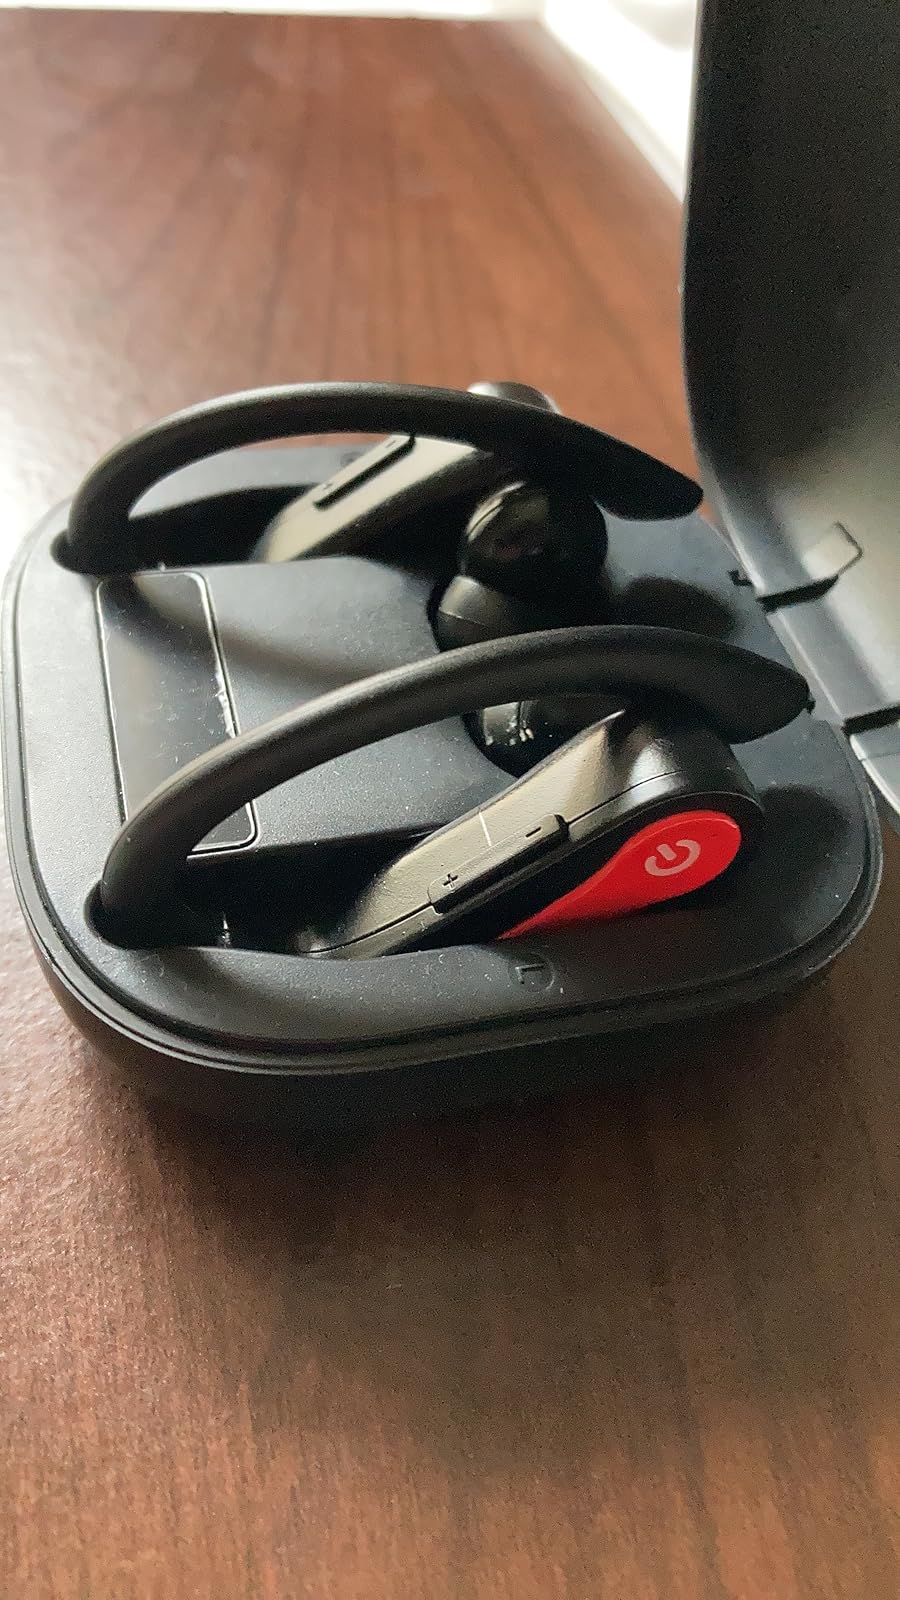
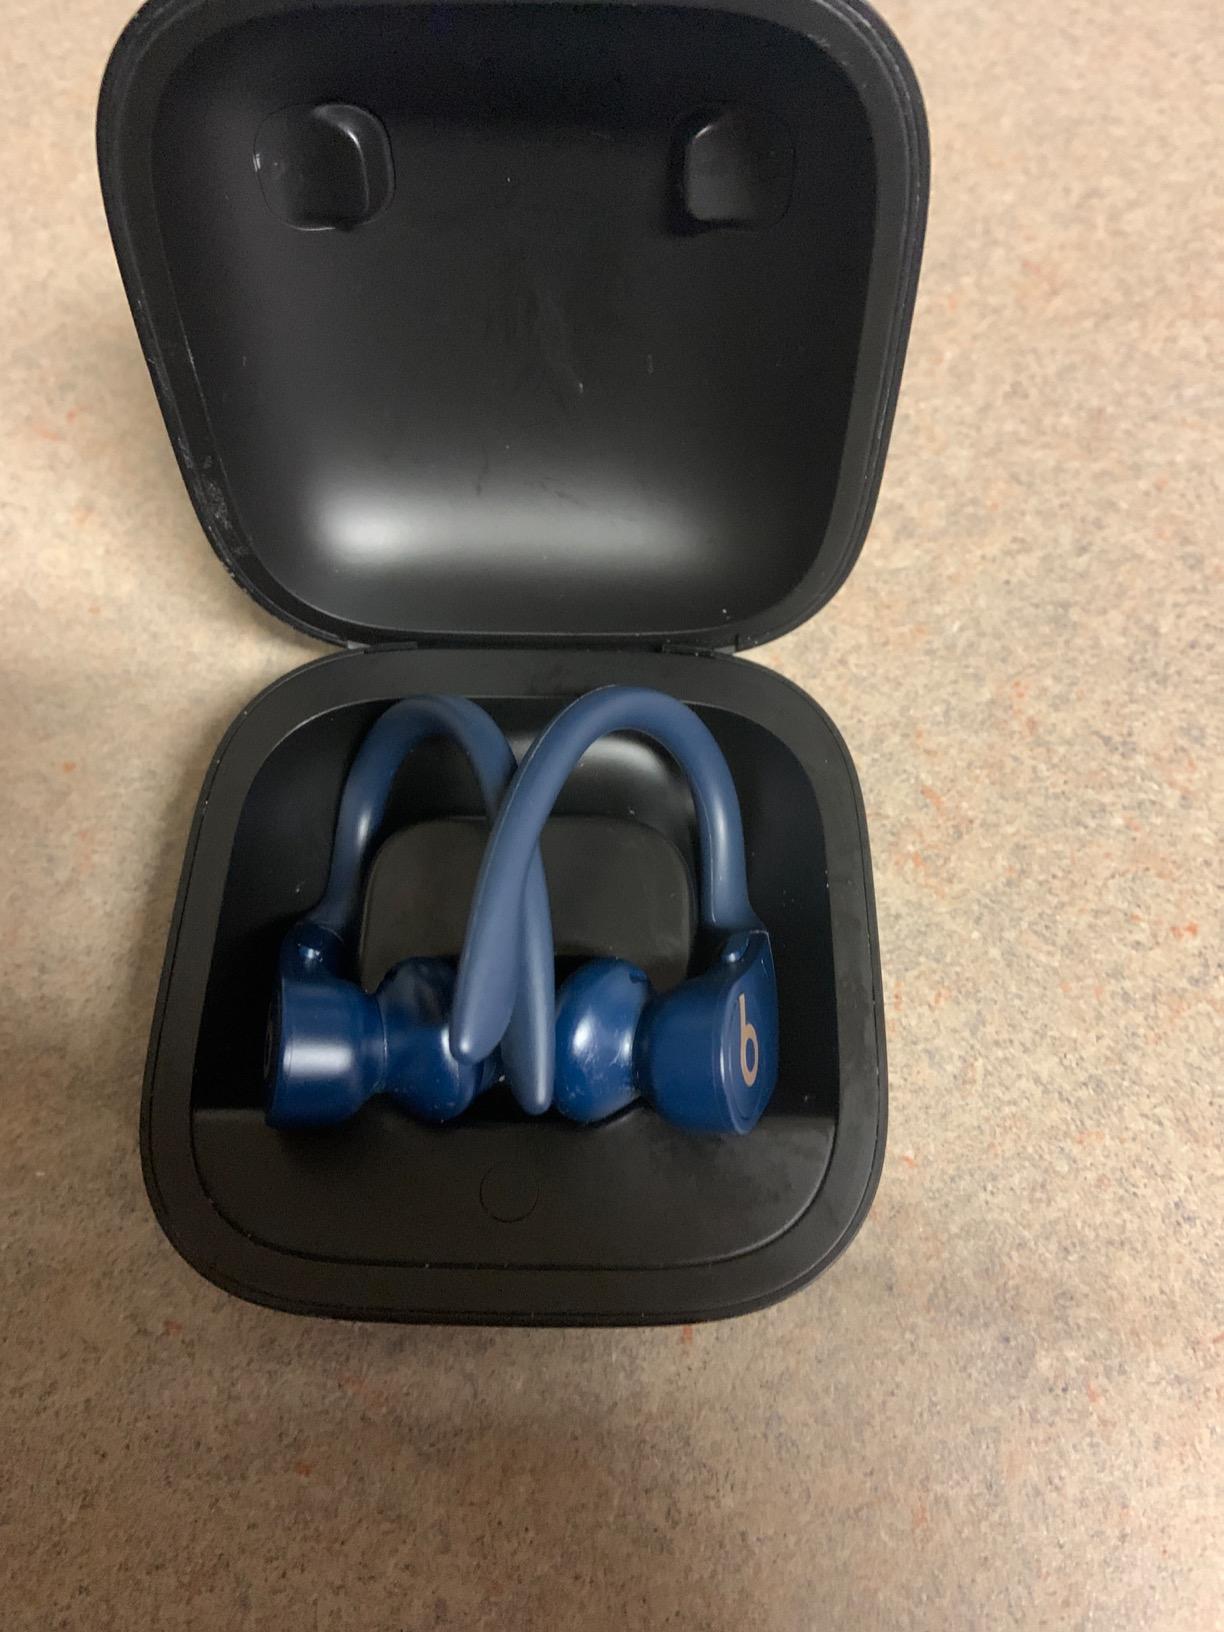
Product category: earbuds
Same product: no